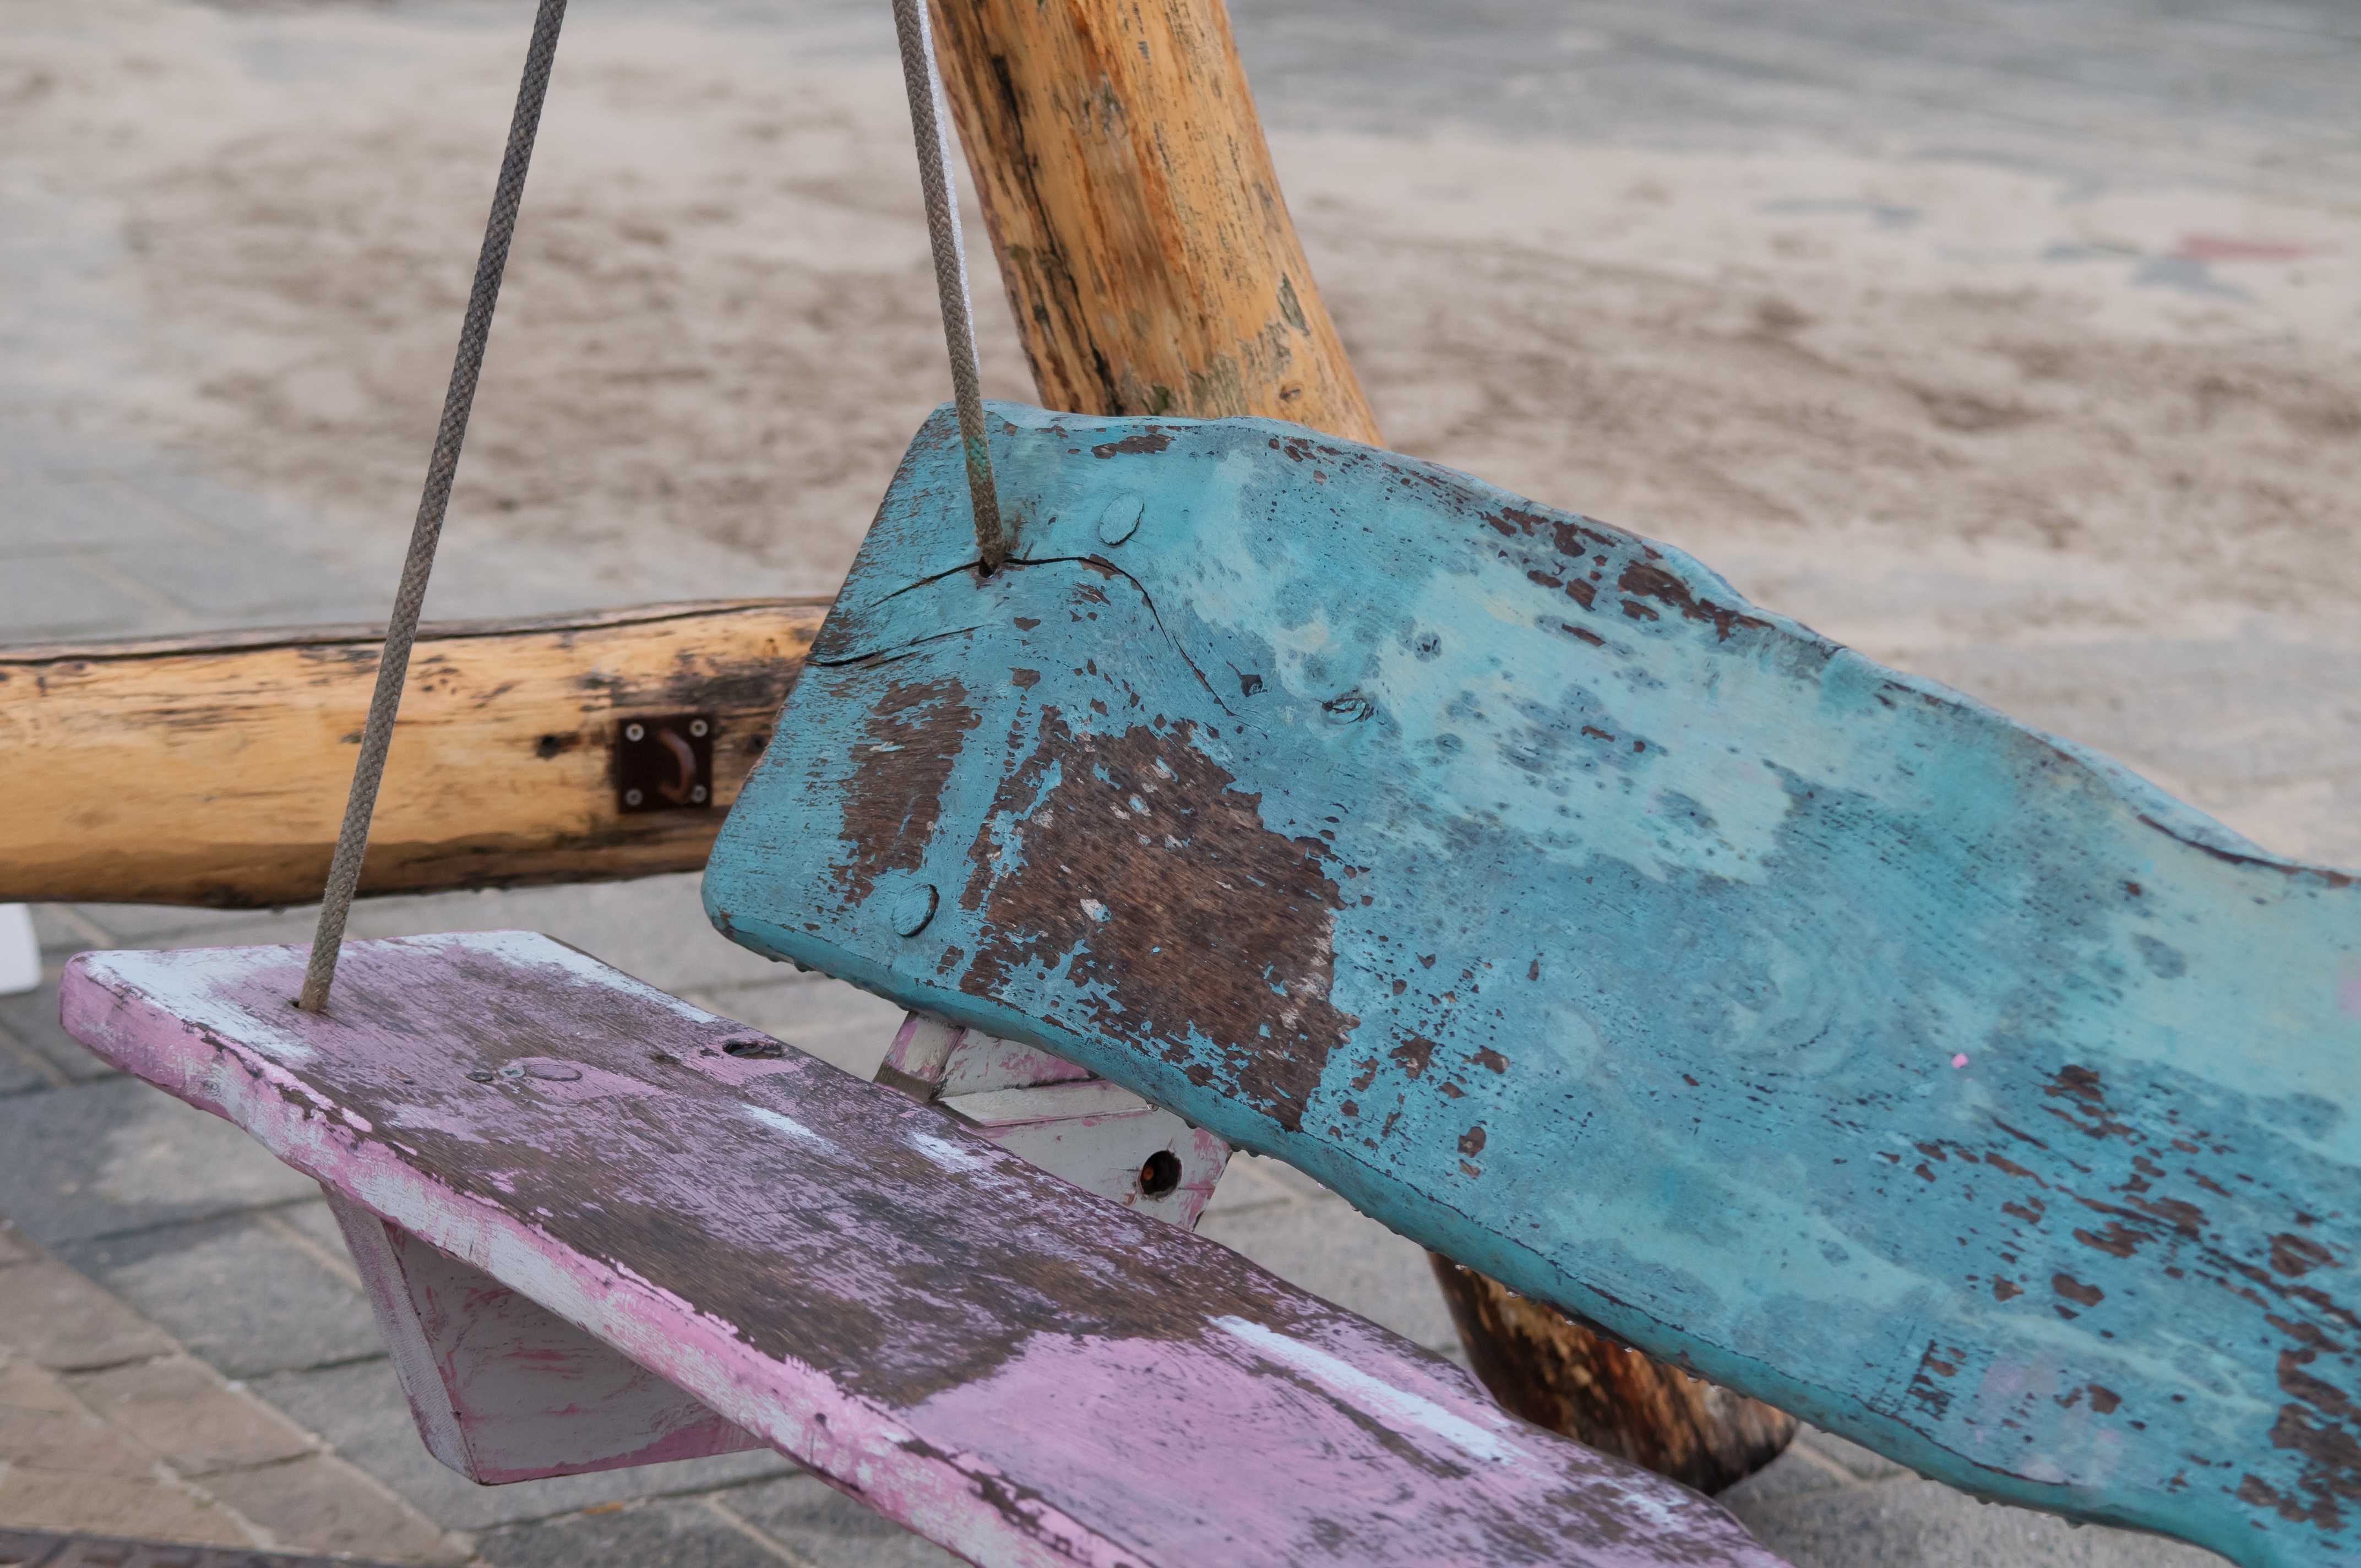
beach, landscape, sea, coast, sand, wood, boat, bench, vehicle, serene, romantic, blue, pink, swing, material, art, bank, dreamy, surfing equipment and supplies